Indian Summer: The Secret History of the End of an Empire

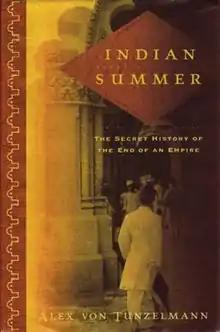
First Edition

Indian Summer: The Secret History of the End of an Empire (2007) is a historical book written by British historian Alex von Tunzelmann. The book covers the end of British colonial rule in India and the consequences of the partition of the subcontinent; the book was advertised as "an extra ordinary saga of romance, history, religion, and political intrigue."